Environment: real
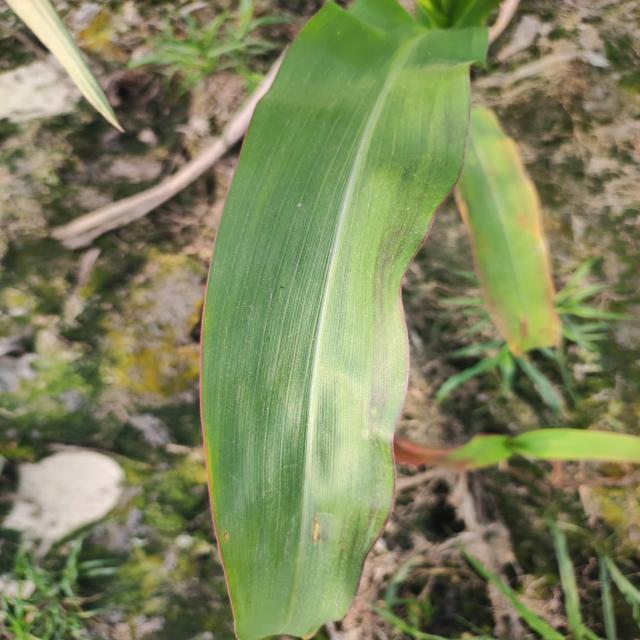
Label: phosphorus_deficiency